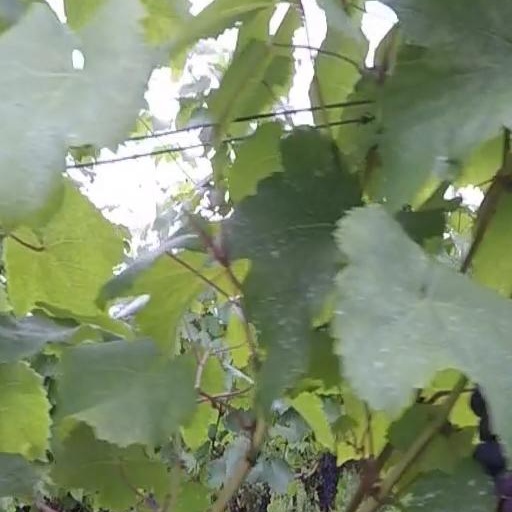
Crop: grape